Howard Gordon

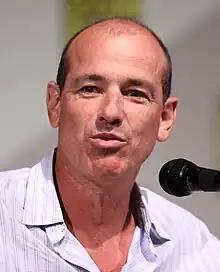
Gordon at San Diego Comic-Con in July 2011.

He is well known for his work on the Fox action series "24" alongside the Showtime thriller "Homeland", which he co-developed with Alex Gansa and Gideon Raff, and for the FX political drama "Tyrant", which he co-developed with Craig Wright. He also produced the NBC science fiction thriller "Awake".